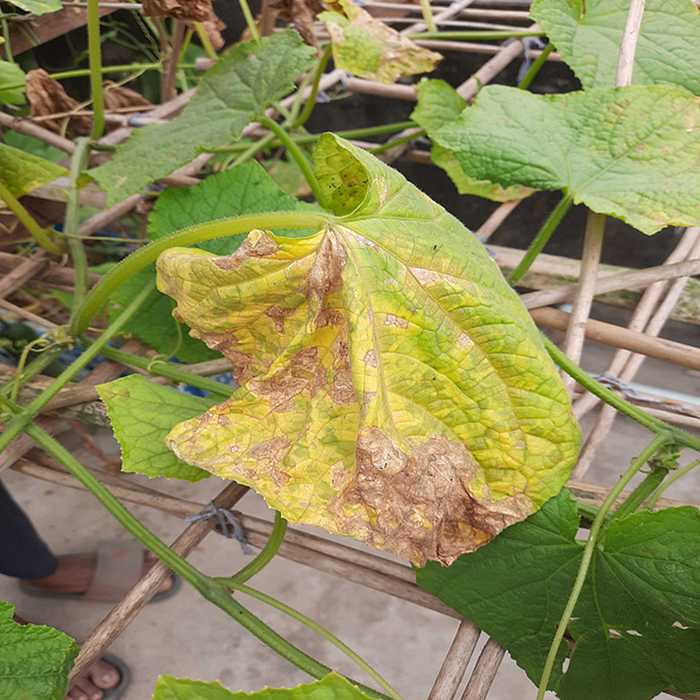
Plant: Cucumber
Label: Anthracnose lesions